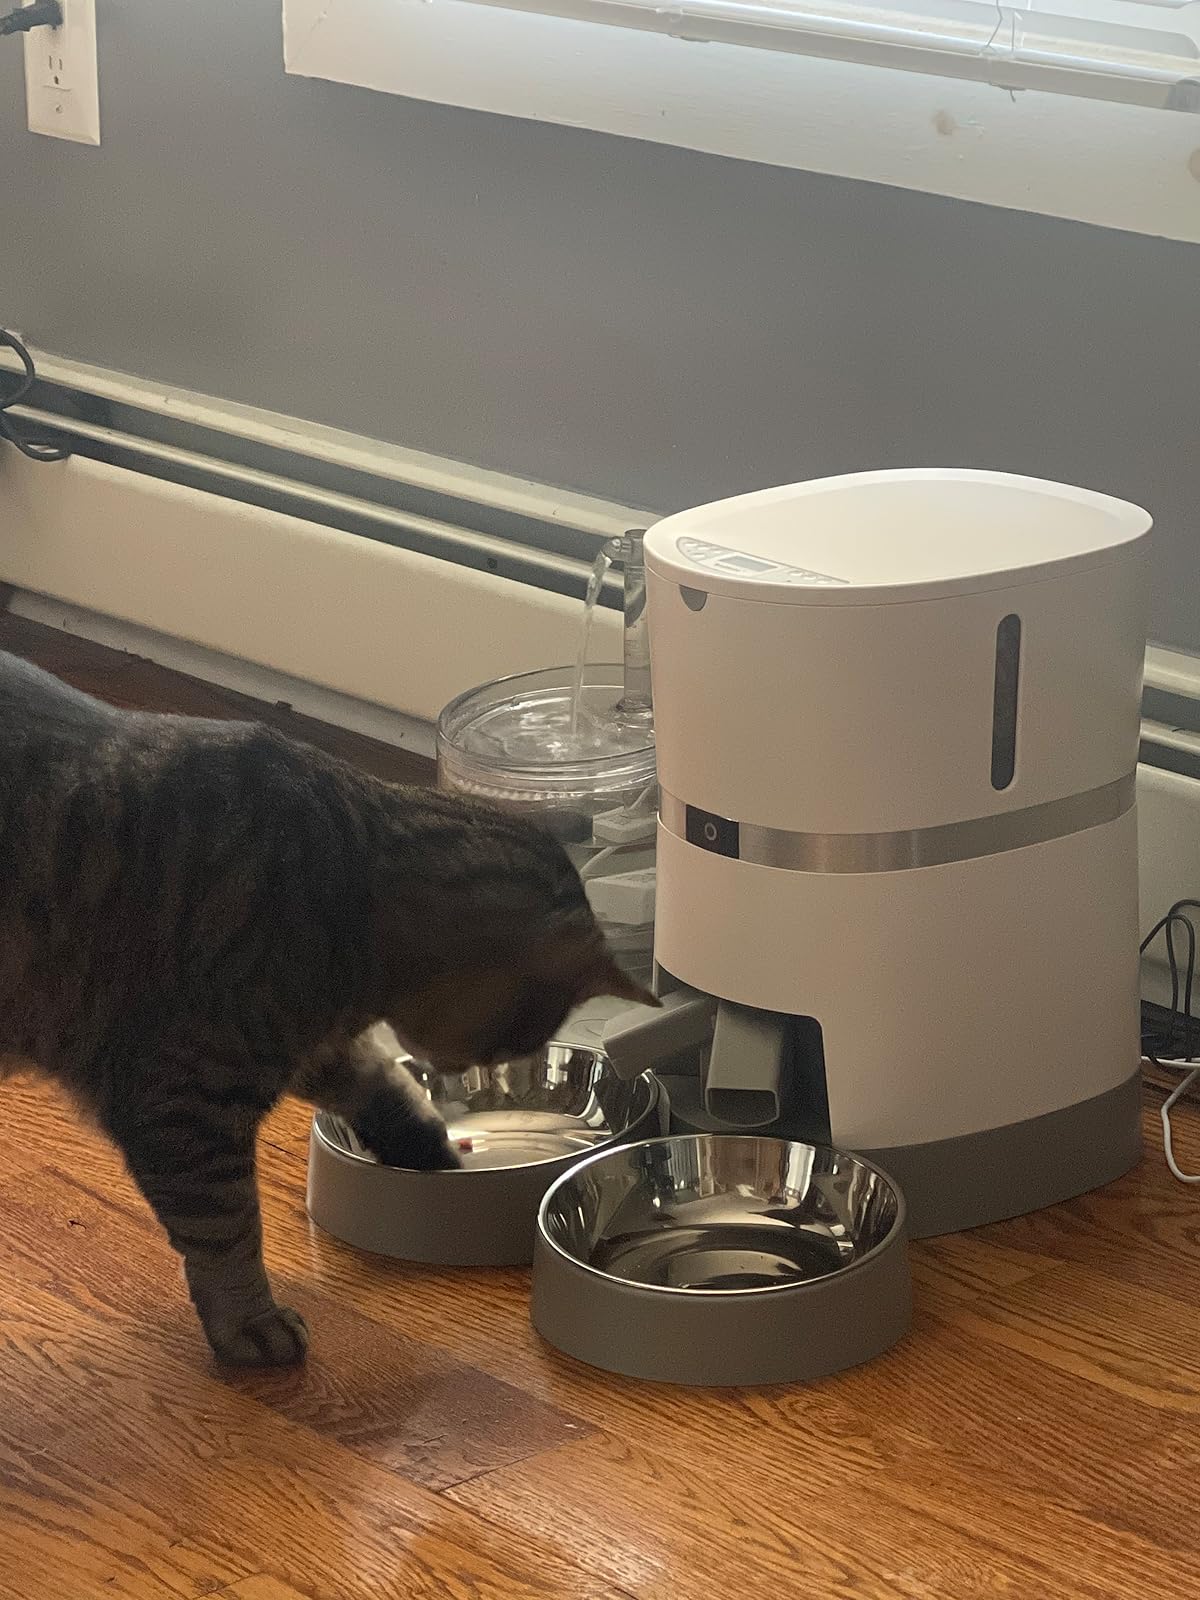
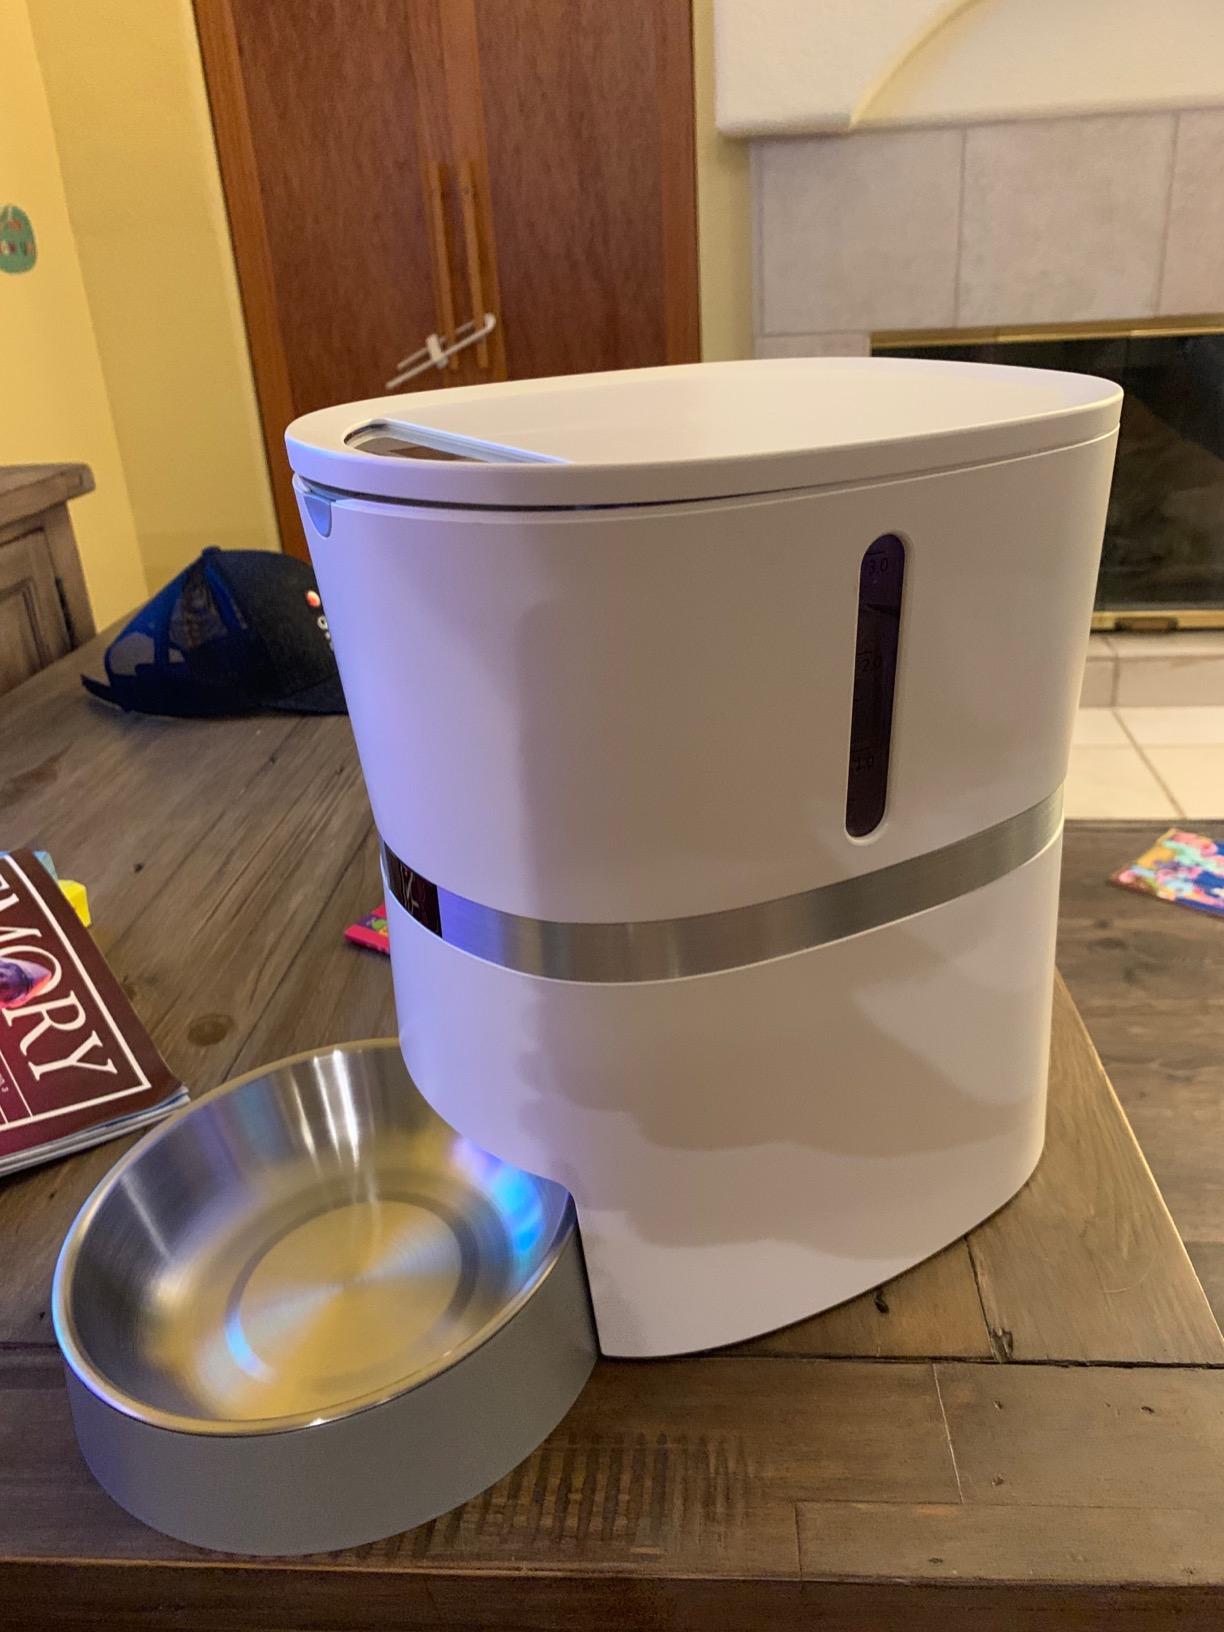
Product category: items_feeder
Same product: no